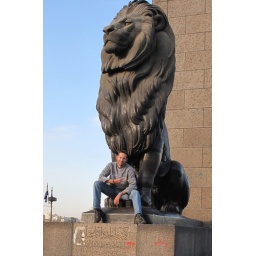
Chain bridge lion in cairo. I am and my horoscope